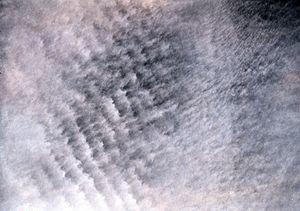
Un altocumulus undulatus est une variété d'altocumulus appartenant à l'étage moyen et présentant des ondulations qui peuvent être observées dans une couche nuageuse assez uniforme ou dans des nuages composés d'éléments soudés ou non. Parfois, un double système d'ondulations est apparent.